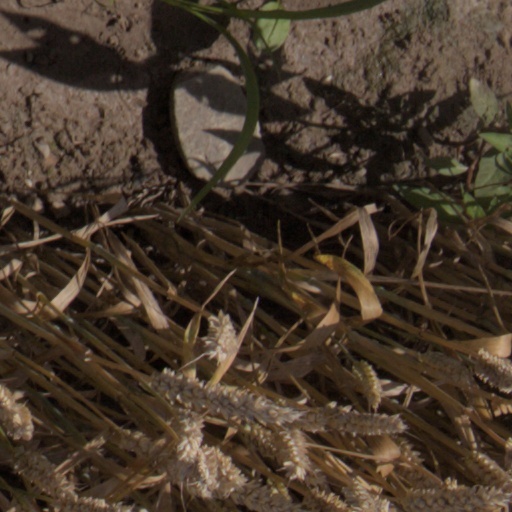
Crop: wheat